Meeker I.O.O.F. Lodge—Valentine Lodge No. 47

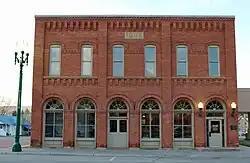

The Meeker I.O.O.F. Lodge—Valentine Lodge No. 47, at 400 Main St. in Meeker, Colorado, was built in 1896. It was listed on the National Register of Historic Places in 2014.